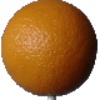
Label: orange